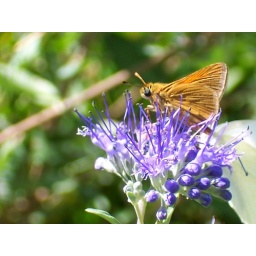
A tiny golden colored skipper on the blue mist. A cabbage butterfly in the rear. My garden, Sept , 2010